Dieppe maps

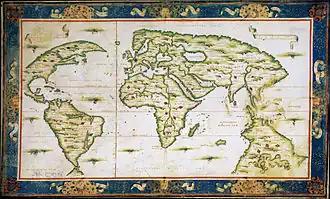
World map of Nicolas Desliens, 1566.

Because many of the inscriptions on the Dieppe maps are written in French, Portuguese or Gallicised Portuguese, it has often been assumed that the Dieppe school of mapmakers were working from Portuguese sources that no longer exist. It has been assumed that Portuguese cartographers were bribed for information of the latest discoveries, despite the official Portuguese ‘Politica de sigilo’ (‘policy of silence’). The Cantino map of 1502 (not a Dieppe school map) shows evidence of second-hand Portuguese sources, and this has been taken by some as supporting evidence for this assumption.